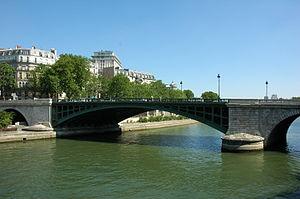
Vue partielle de la section nord du Pont de Sully, Paris, France. Photographie prise par Patrick GIRAUD
Le pont de Sully est le nom donné à l'alignement de deux ponts franchissant deux bras de la Seine à Paris, en France.